English literature

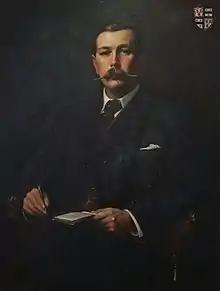
Sir Arthur Conan Doyle wrote 56 short stories and four novels featuring Sherlock Holmes

Wilkie Collins' epistolary novel "The Moonstone" (1868), is generally considered the first detective novel in the English language. Robert Louis Stevenson was an important Scottish writer at the end of the nineteenth century, author of "Strange Case of Dr Jekyll and Mr Hyde" (1886), and the historical novel "Kidnapped" (1886). Rudyard Kipling was a highly versatile writer of novels, short stories and poems who gained popularity at the end of the nineteenth century for his stories and poems about life in British India, published in collections such as "Plain Tales from the Hills", "The Phantom 'Rickshaw and Other Tales", "Soldiers Three", and "Barrack-Room Ballads". H. G. Wells's writing career began in the 1890s with science fiction novels like "The Time Machine" (1895), and "The War of the Worlds" (1898) which describes an invasion of late Victorian England by Martians, and Wells is seen, along with Frenchman Jules Verne, as a major figure in the development of the science fiction genre. He also wrote realistic fiction about the lower middle class in novels like "Kipps" (1905).